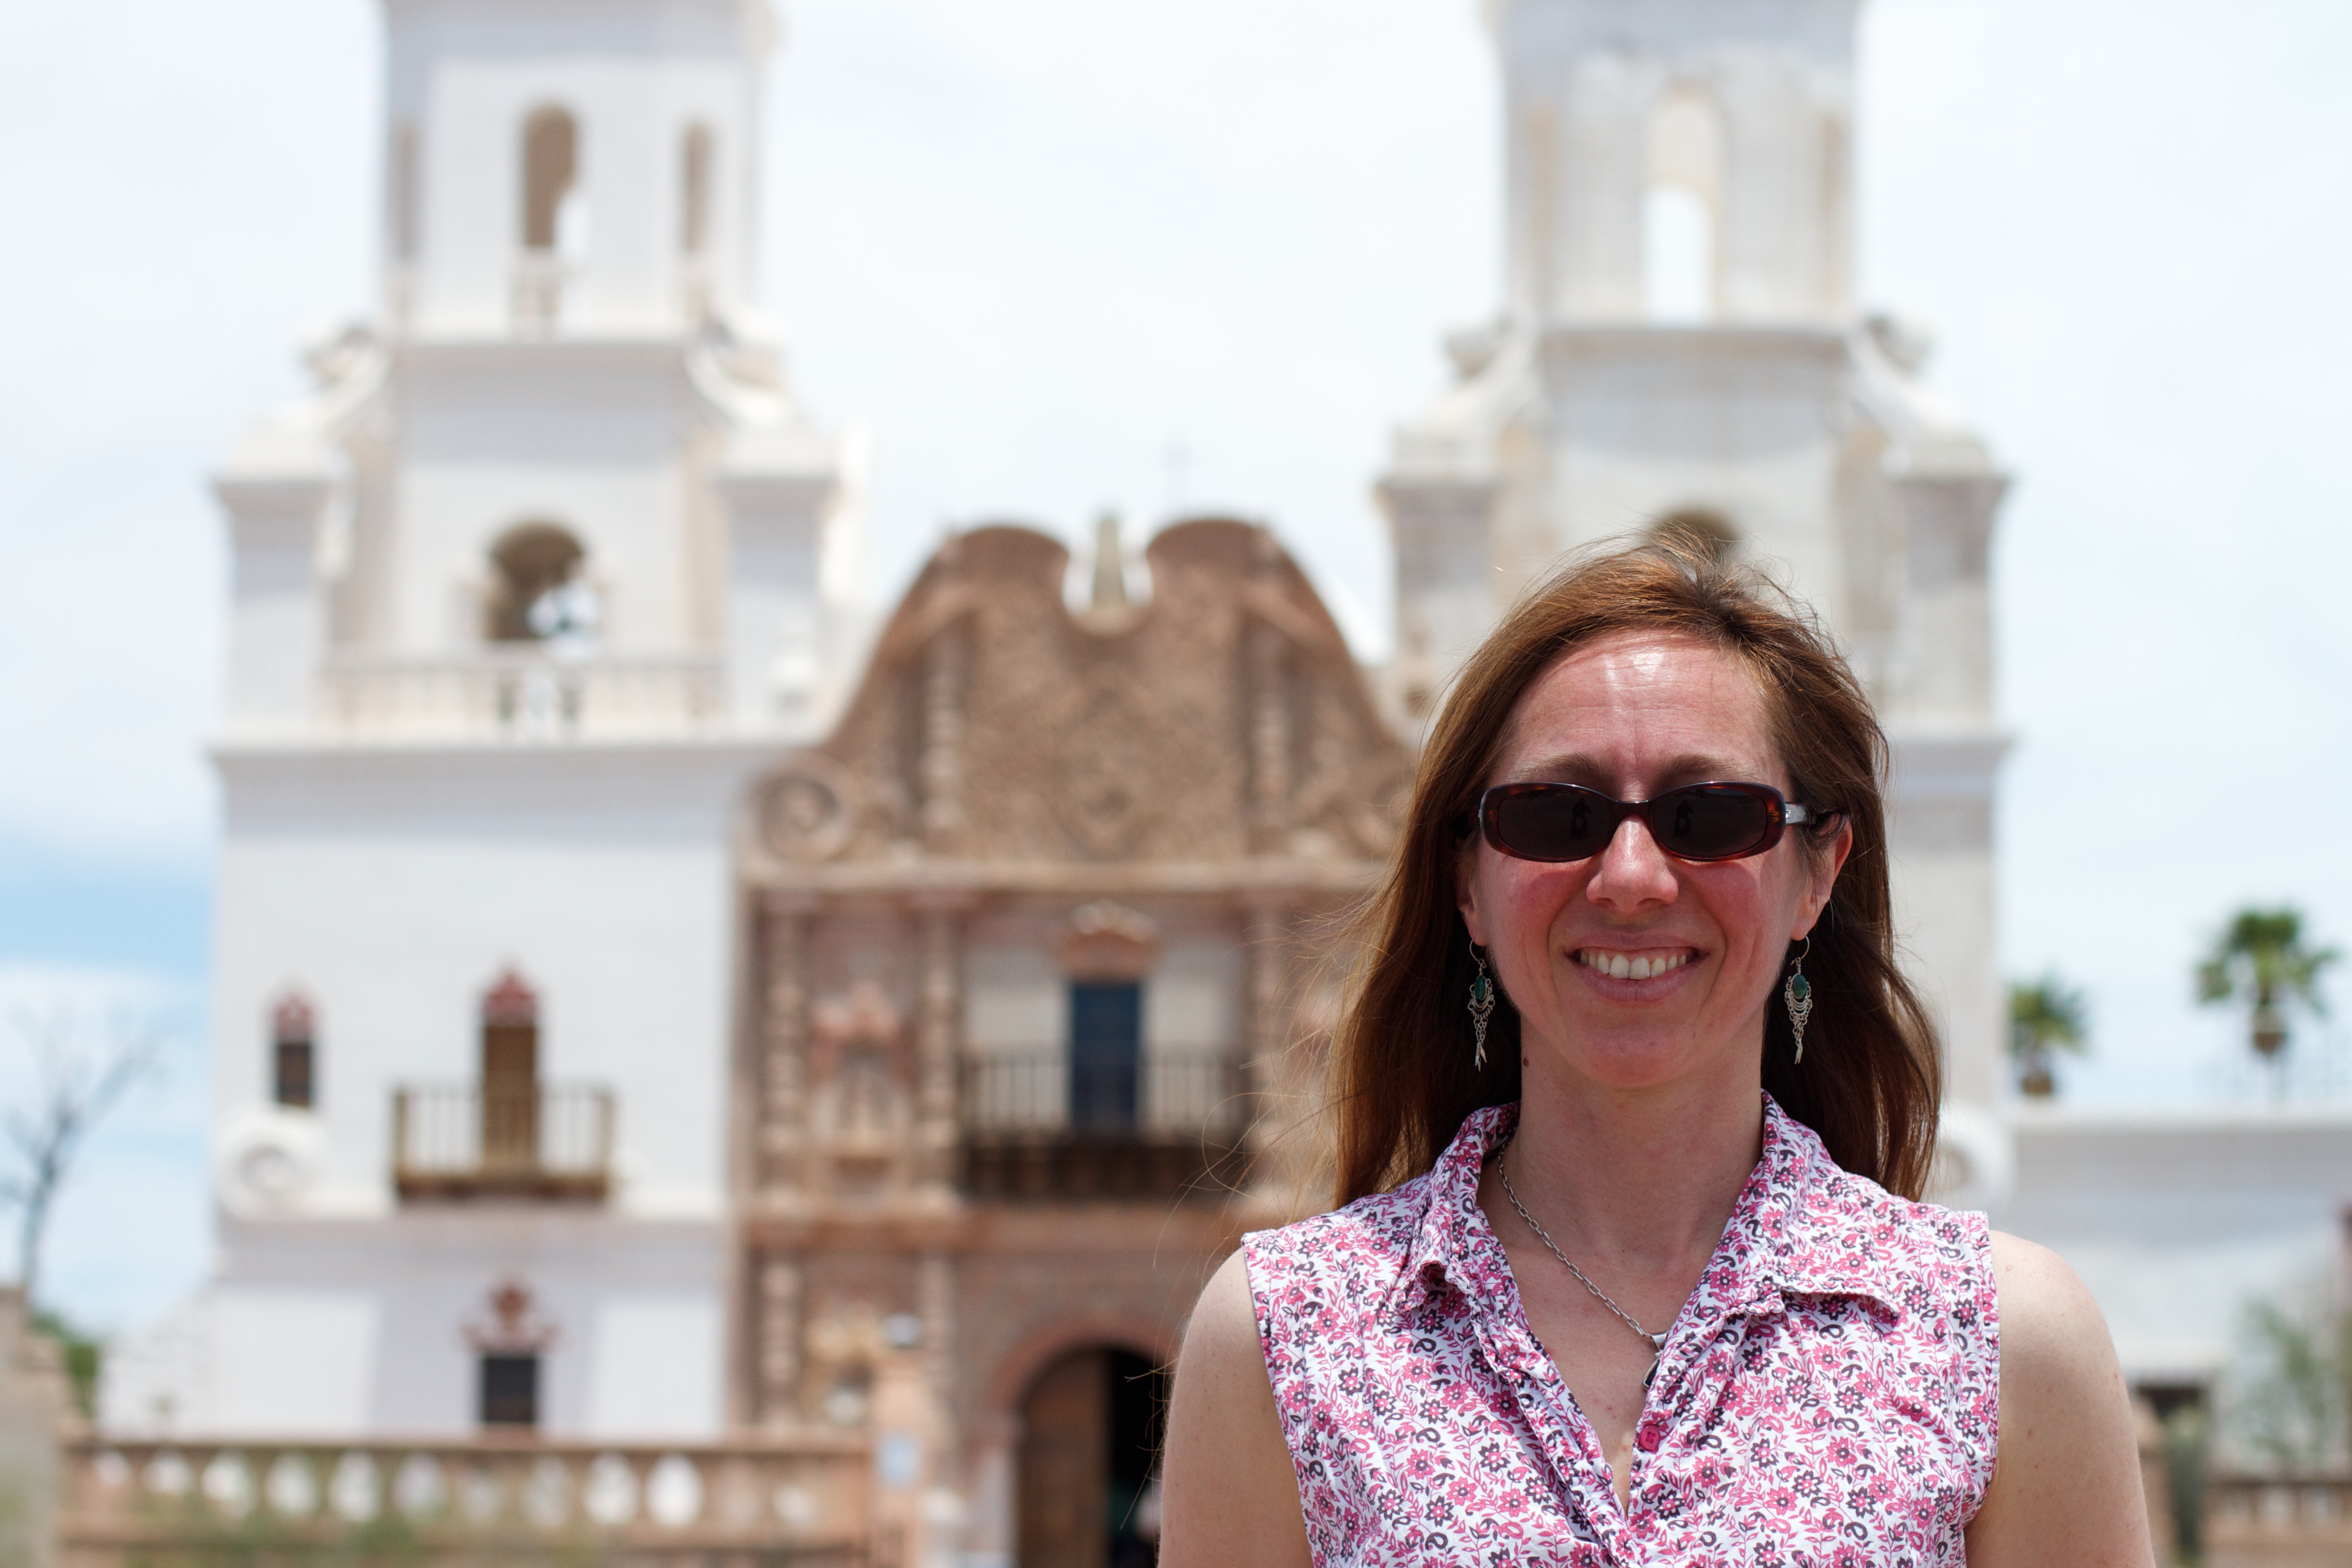
people, vacation, spring